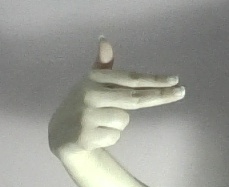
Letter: ghain